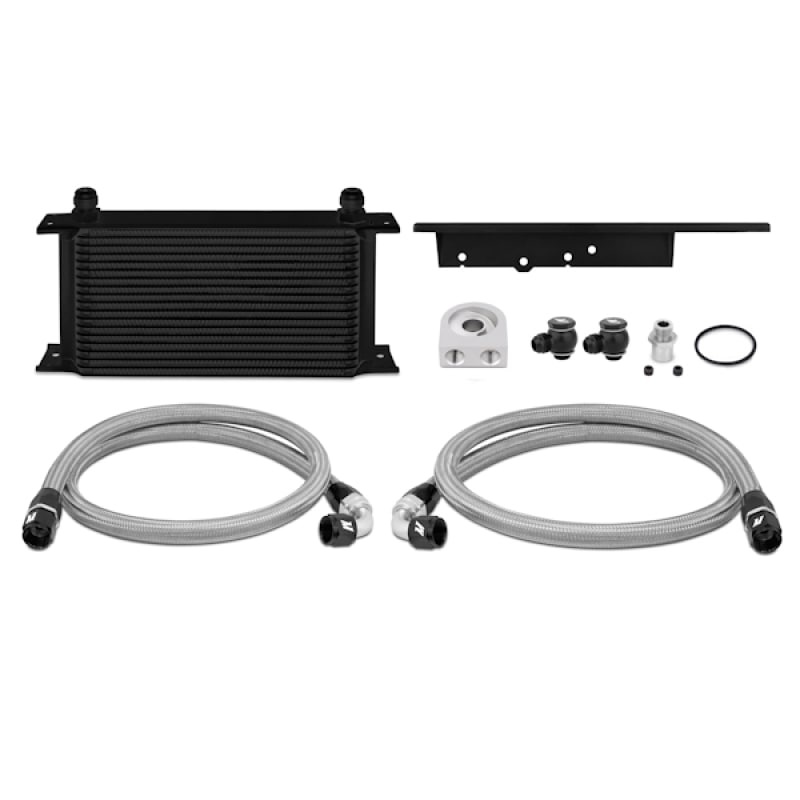
Mishimoto Oil Cooler Kit [Black] - Nissan 350Z VQ35 (Z33)
Mishimoto proudly announces the all-new Nissan 350Z / Infiniti G35 Coupe Oil Cooler Kit.Specially designed for your Nissan 350Z and Infiniti G35, the Mishimoto oil cooler is a direct fit and works with both manual and automatic applications.Proven to reduce engine oil temperatures 25 degrees, this oil cooler kit is a must have for your 350Z or G35.The Mishimoto 350Z / G35 oil cooler kit is available with an optional thermostatic sandwich plate for safe daily-driver warm up and additional operating temperature control.This kit is offered with either a silver or stealth black cooler and features a lifetime warranty, so you know quality is guaranteed!
Brand: Mishimoto
Category: Vehicles & Parts > Vehicle Parts & Accessories > Motor Vehicle Parts > Motor Vehicle Engine Oil Circulation > Oil Coolers